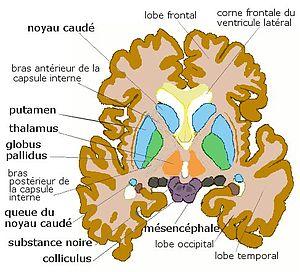
ganglions de la base, coupe axiale
Le globus pallidus ou pallidum désigne une structure sous-corticale du cerveau appartenant au système des ganglions de la base. Le globus pallidus forme la partie interne du noyau lenticulaire et participe avec le striatum et la substantia nigra à un circuit striato-pallido-nigral qui constitue le cœur du système des ganglions de la base du primate.
Le système des ganglions de la base, aussi appelés noyaux gris centraux, est un ensemble pair de noyaux interconnectés entre eux au sein du système nerveux. Ils sont principalement situés aux étages télencéphalique et diencéphalique. Ces noyaux comprennent :